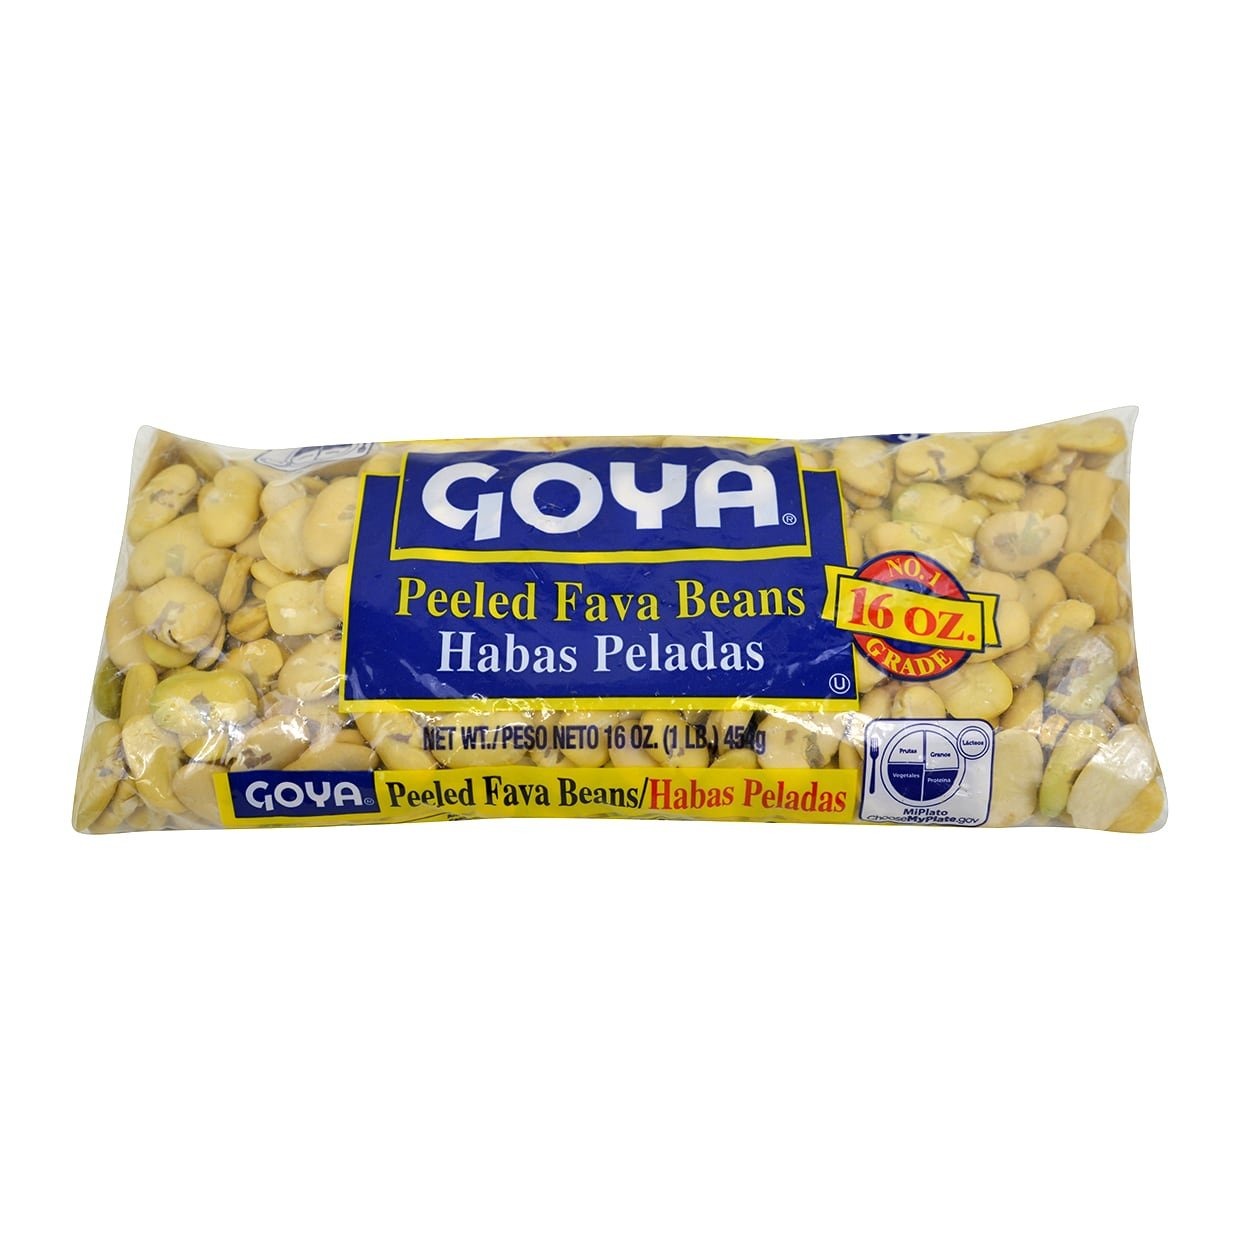
Item Name: Goya, Peeled Fava Beans, 454 Grams(gm)
Value: 16.0
Unit: Ounce

Price: 10.585